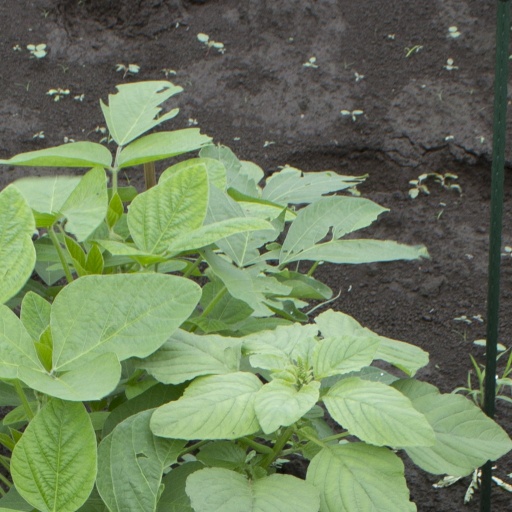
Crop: soybean